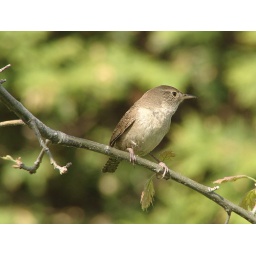
They've been working hard building a nest in the box I had intended for Bluebirds.